Pierrot

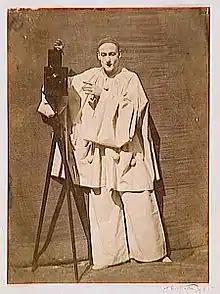
Nadar: Charles Deburau as Pierrot, 1854

The Théâtre des Funambules was a little theater licensed in its early years to present only mimed and acrobatic acts. It was the home, beginning in 1816, of Jean-Gaspard Deburau (1796–1846), the most famous Pierrot ever. He was immortalized by Jean-Louis Barrault in Marcel Carné's film "Children of Paradise" (1945).